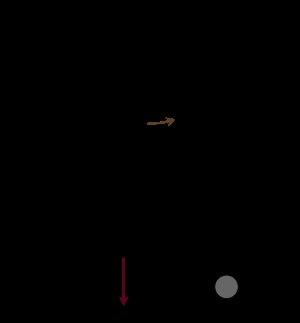
En mathématiques, les fonctions elliptiques de Jacobi sont des fonctions elliptiques d'une grande importance historique.